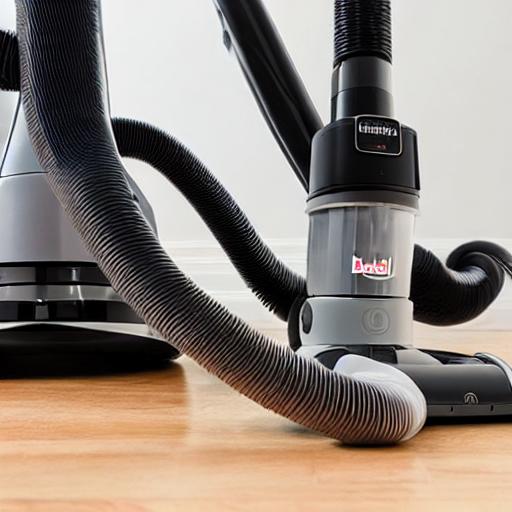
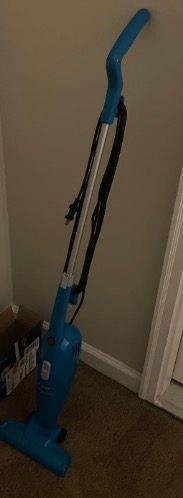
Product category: items_vacuum
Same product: no